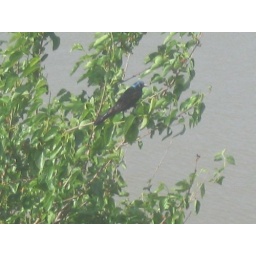
Mystery bird in the tree